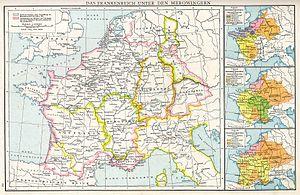
L’Allgemeiner historischer Handatlas est un atlas historique, composé en 1886 par Gustav Droysen. Il comprend 96 cartes commentées. Il est paru chez Velhagen & Klasing sous la direction de Richard Andree.